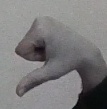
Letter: waw